NewSong

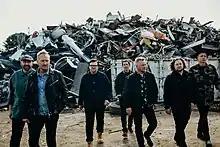
NewSong in 2017

NewSong is an American contemporary Christian music group that was established in 1981, at Morningside Baptist Church in Valdosta, Georgia. They have had twelve GMA Dove Award nominations, and one Grammy Award Nomination.